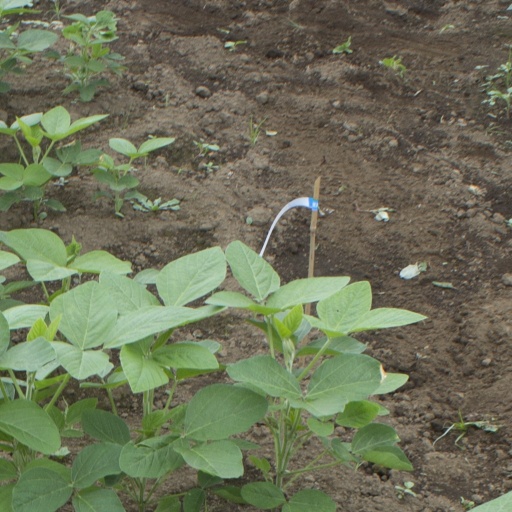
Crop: soybean